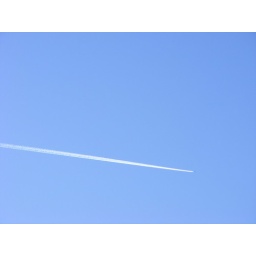
what you might find in the clear blue sky